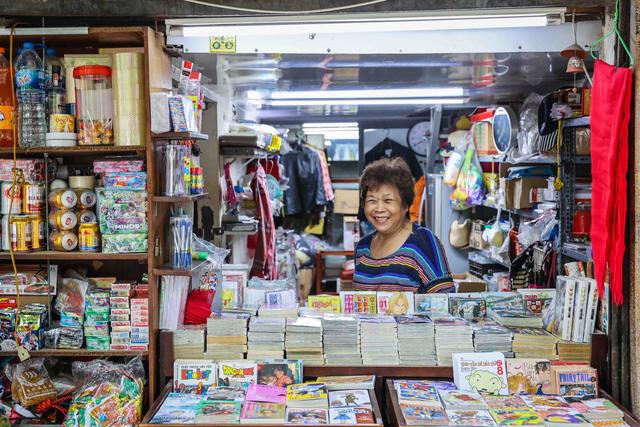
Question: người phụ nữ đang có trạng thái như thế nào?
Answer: người phụ nữ đang cười